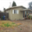
Label: house